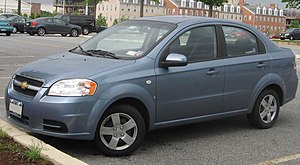
Chevrolet Aveo / Aveo (T250)
Chevrolet Aveo er en minibil fra det til General Motors hørende bilmærke Chevrolet. Modellen kom på markedet i 2006 som sedan og i 2008 som hatchback. Sidstnævnte er efterfølgeren for Chevrolet Kalos.